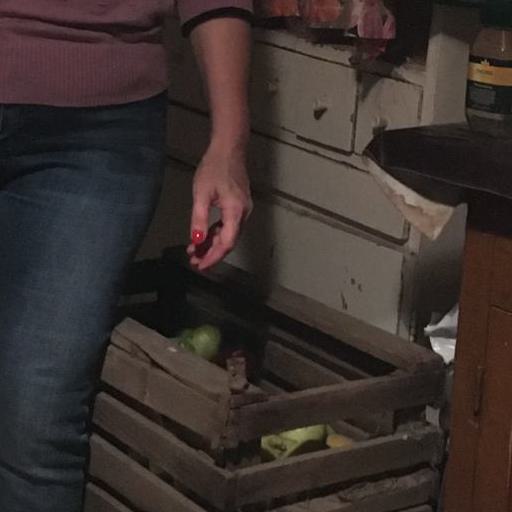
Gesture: no_gesture